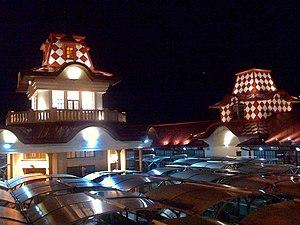
Ratko Mitrović Beograd est une entreprise serbe qui a son siège social à Belgrade, la capitale de la Serbie. Elle travaille principalement dans le secteur de la construction.
Zeleni venac ou, plus familièrement, Zelenjak est un quartier de Belgrade, la capitale de la Serbie. Pour l'essentiel, il est situé dans la municipalité de Savski venac, avec une petite partie dans la municipalité de Stari grad. En 2002, il comptait 3 517 habitants.